C-command

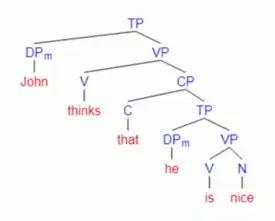
Tree example for sentence (2) using constituent nodes. This example follows the first interpretation that John thinks that he is smart, with the two DPs showing "c-command," as well as "co-reference" as denoted by the same subscripts.

Example sentences like these shows the basic relationship of pronouns with its antecedent expression. However, looking at definite anaphora where pronouns takes a definite descriptions as its antecedent, we see that pronouns with name cannot co-refer with its antecedent within its domain.